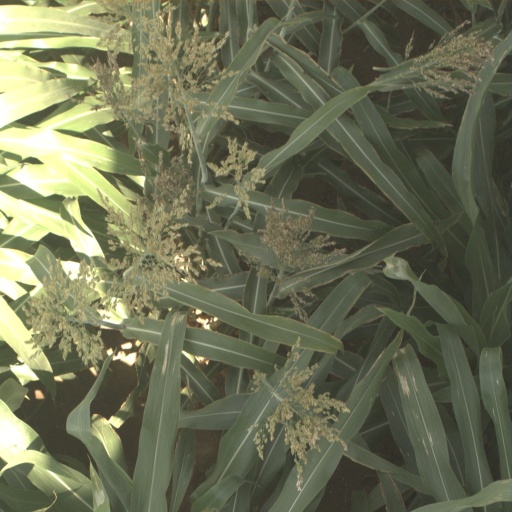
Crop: sorghum